Lahıc, Ismailli

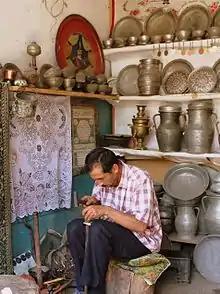
Copper craftsman at work in Lahij

Copper work is the most important of the skills developed by Lahij craftsmen. Lahij is renowned for its production of arms and copper items, decorated with carved ornaments. The development of copper production triggered the formation of such professions in Lahij as tinsmith, blacksmith and others, together with the creation of bituminous coal. The structure and supplies of copper workshops, as well as its traditional external look and its production processes remain preserved today, as they were in previous centuries. Written sources, as well as, the rich copperware collections that may be seen in the museums of Azerbaijan, Georgia, Russian and Europe, prove the existence of over 80 types of copperware equipment used in copperware manufacturing in Lahij.